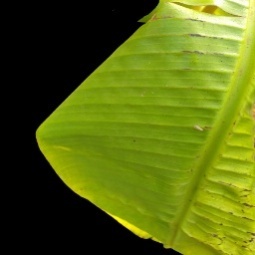
Label: Magnesium